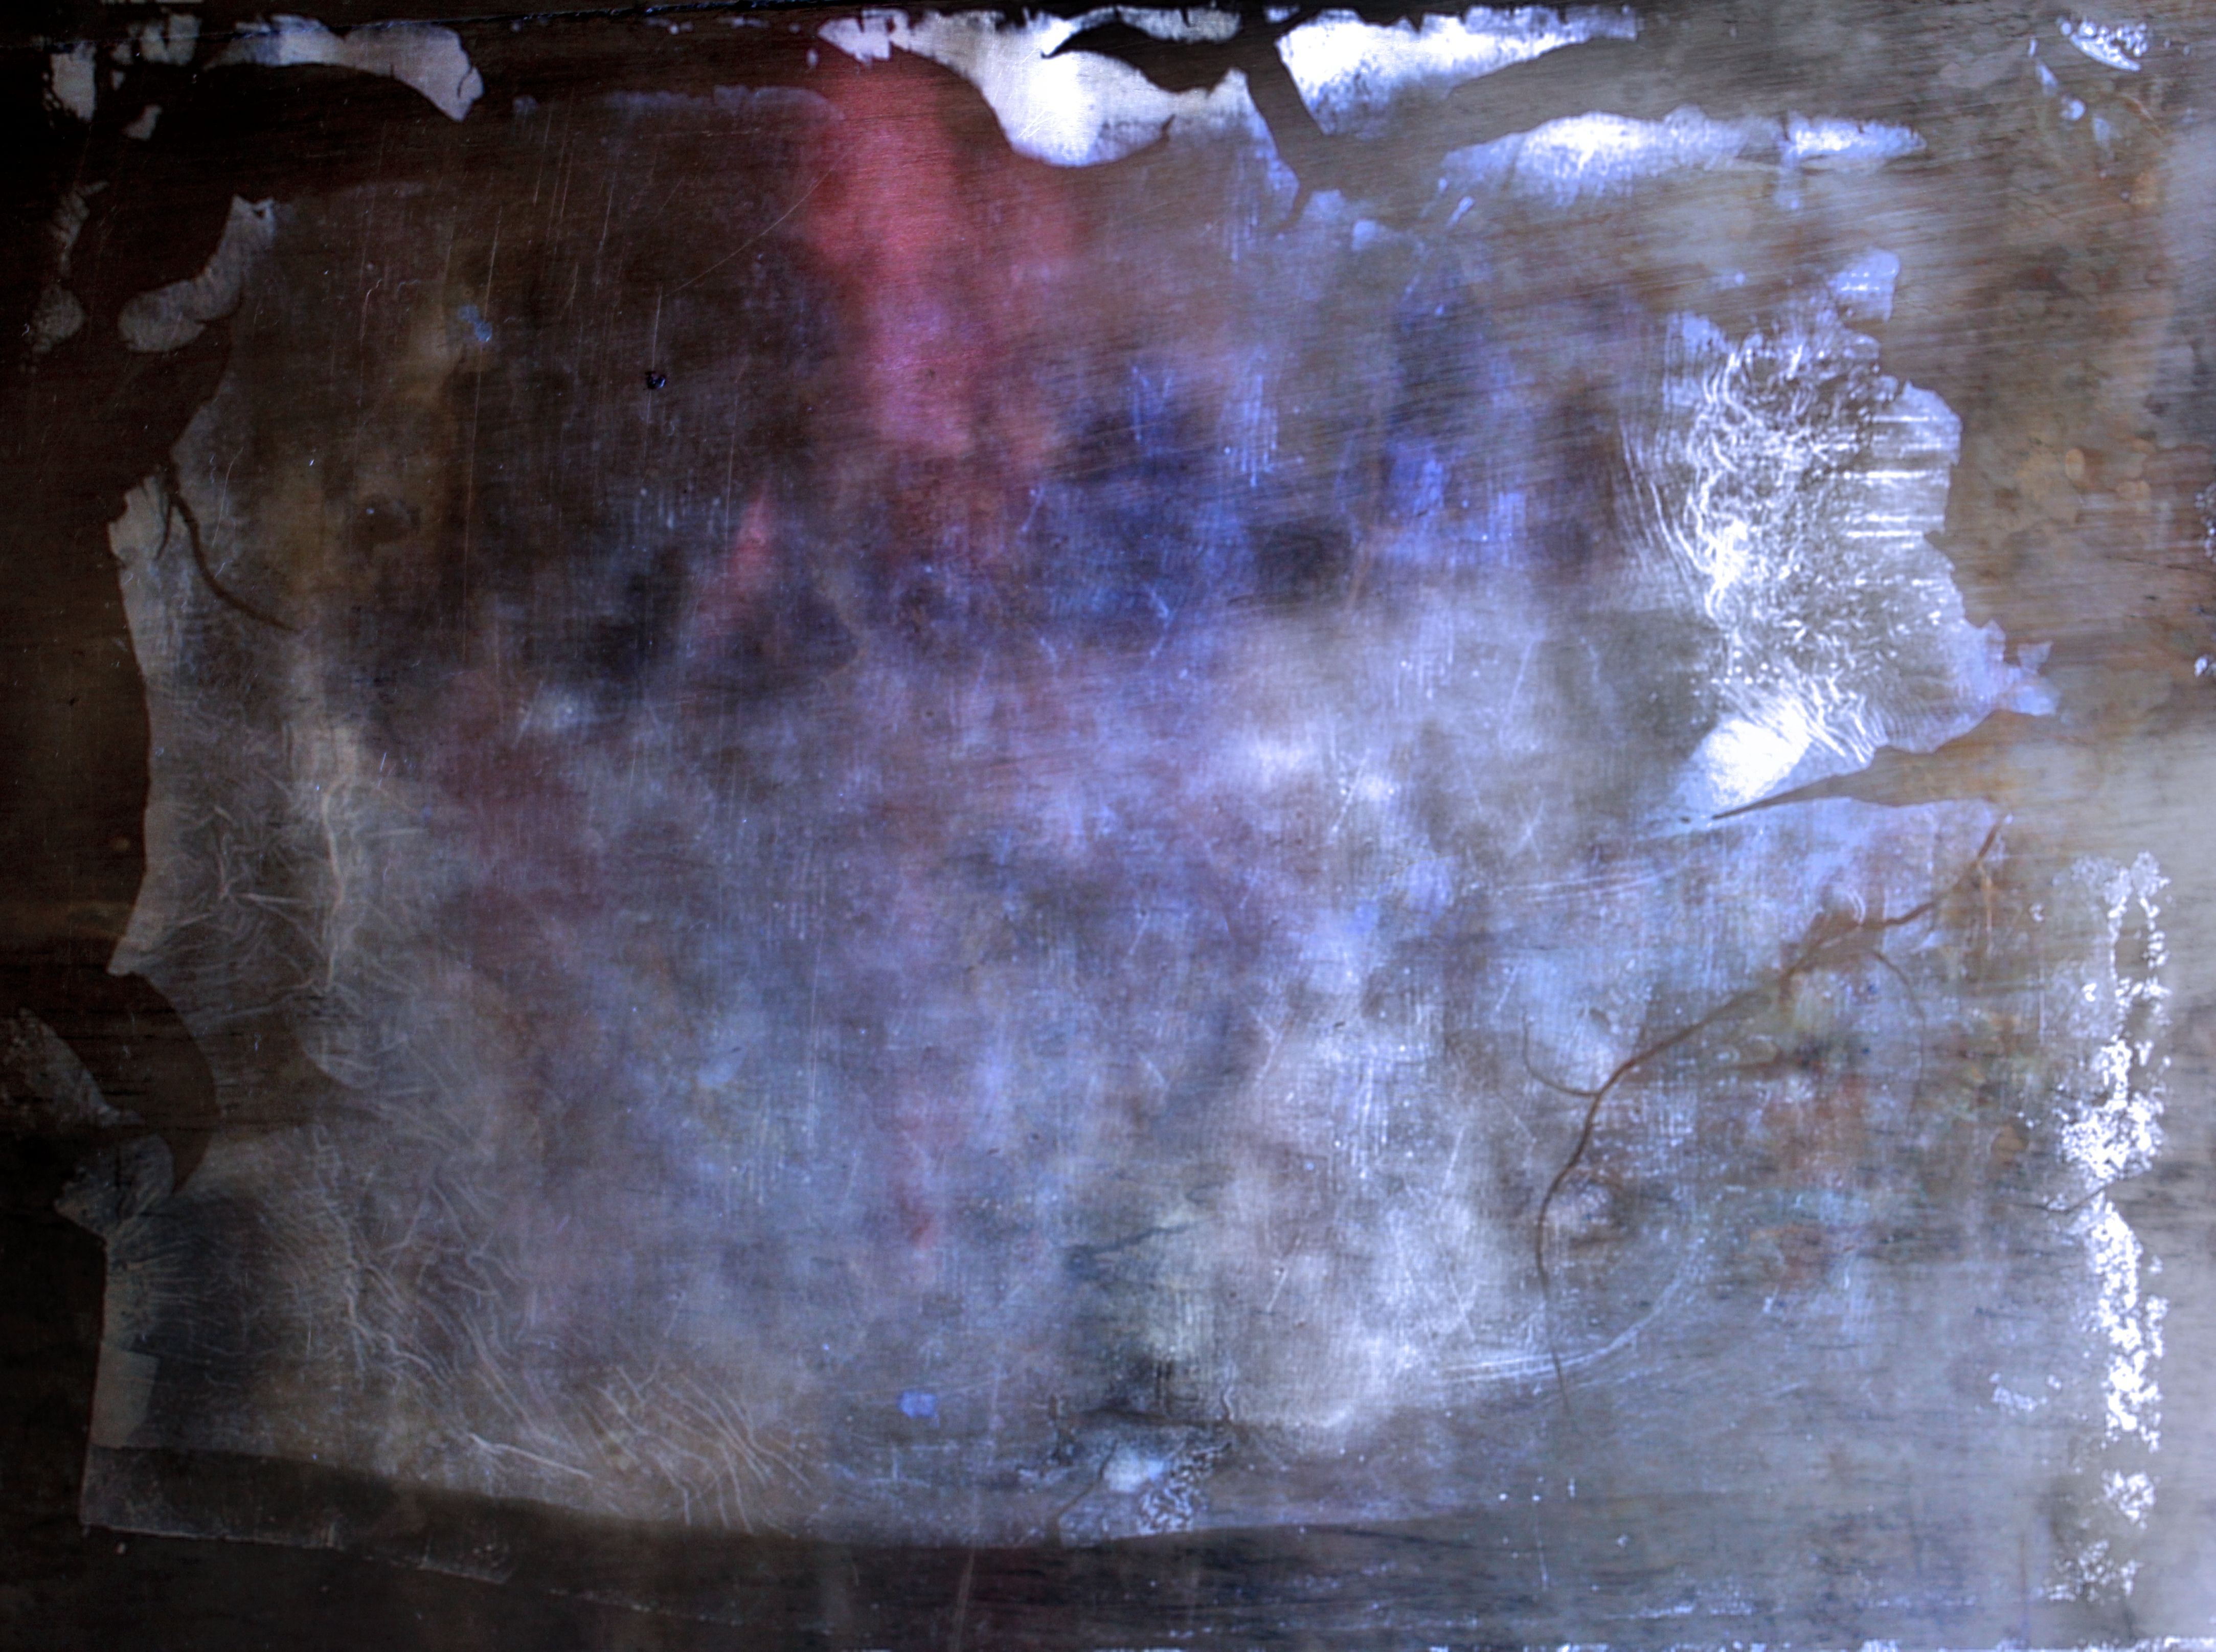
water, light, texture, ice, reflection, grunge, free, freezing